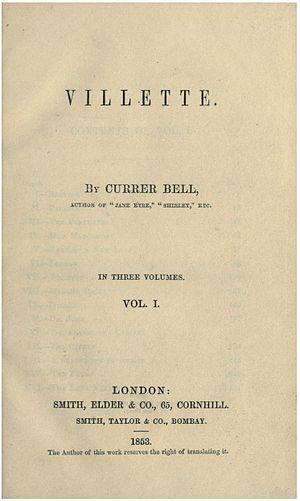
Villette est un roman anglais de Charlotte Brontë, publié en 1853. En France, il a été traduit pour la première fois en 1932.